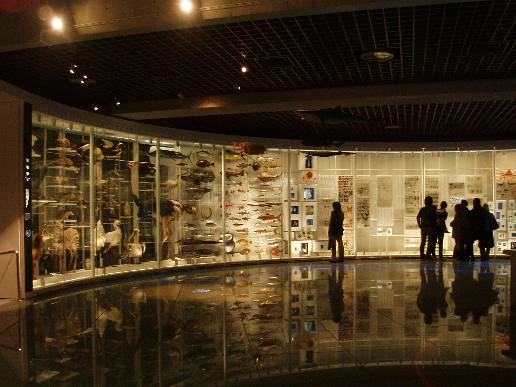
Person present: No